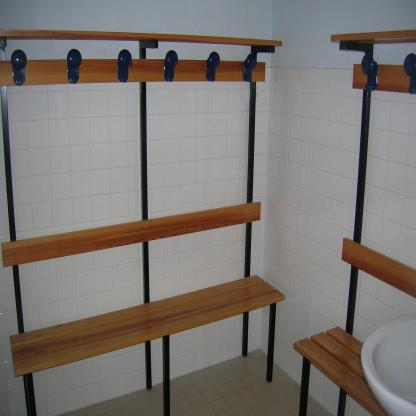
Scene: Indoor